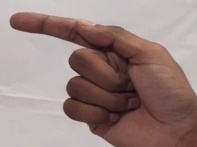
ASL sign: G